Suzani (textile)

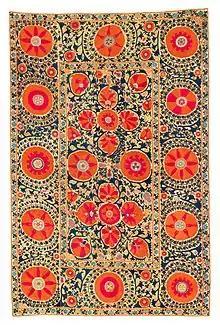
Kermina Suzani, first half 19th century, Uzbekistan. The large blossoms in red, orange, salmon, a pale aubergine and light blue show the characteristic metallic sheen of Kermina embroideries.

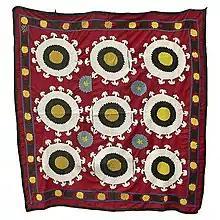
Uzbek Suzani wedding cloth

Suzani is a type of embroidered and decorative tribal textile made in Tajikistan, Uzbekistan, Afghanistan and other Central Asian countries. Suzani is from. The art of making such textiles in Iran is called "suzandozi" "needlework".